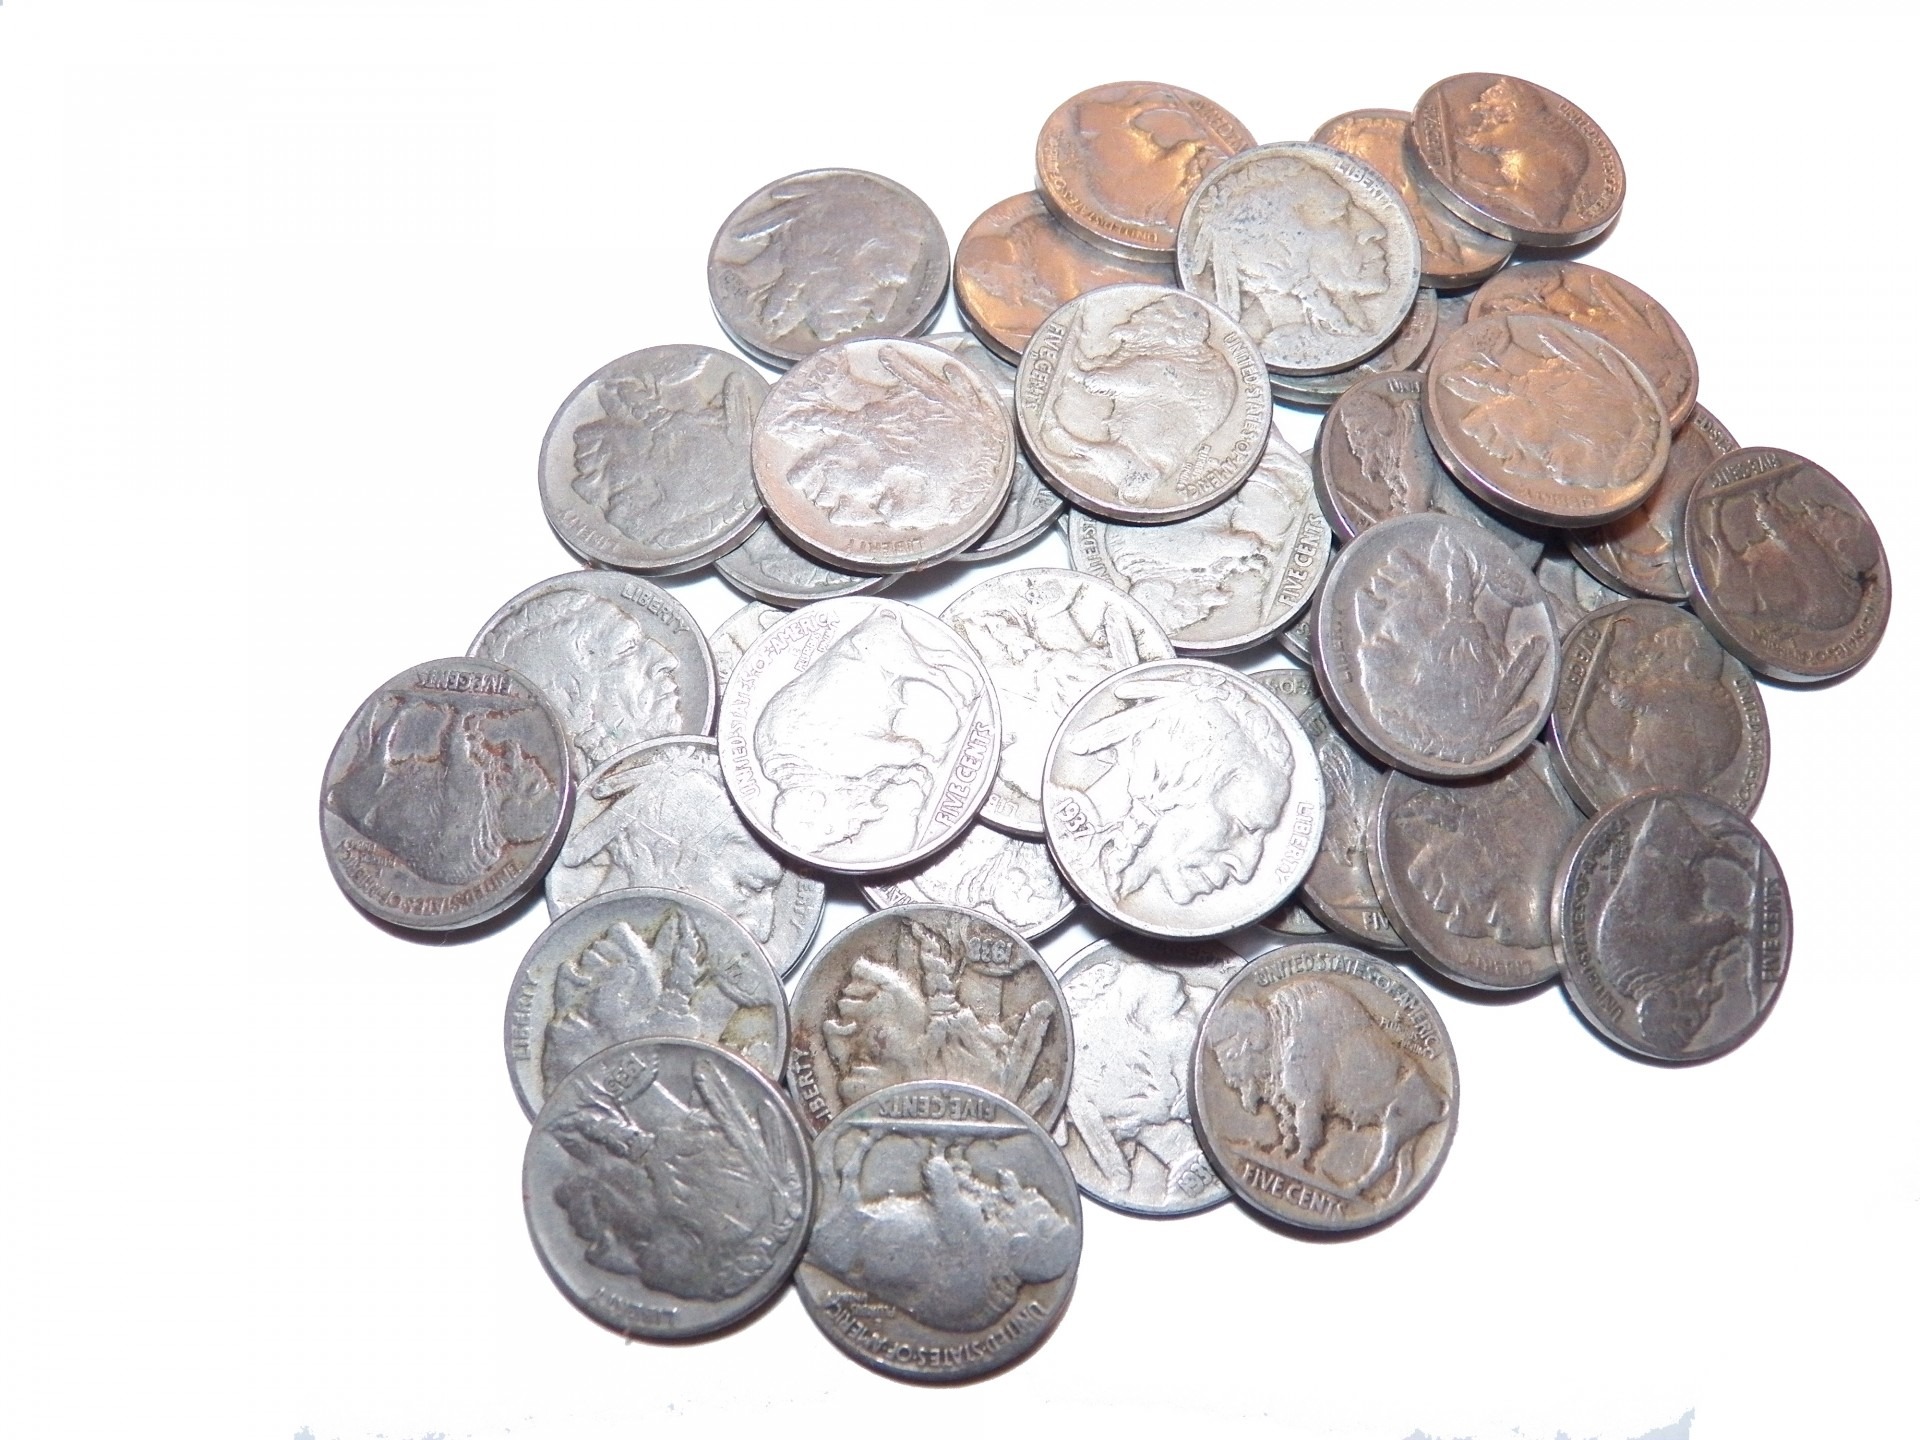
collection, money, collectables, cash, capital, currency, coin, change, indian, buffalo, treasure, coins, funds, coinage, buffalo head, money handling, loot, nickels, indian head, junior libby